History of the United States Senate

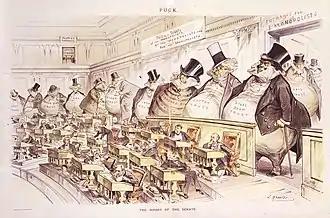
Reformers like Joseph Keppler depicted the Senate being controlled by giant moneybags which represented the financial trusts and monopolies.

In the post-Civil War era, the Senate dealt with great national issues such as Reconstruction and monetary policy. Given the strong political parties of the Third Party System, the leading politicians controlled enough support in state legislatures to be elected Senators. In an age of unparalleled industrial expansion, entrepreneurs had the prestige previously reserved to victorious generals, and many were elected to the Senate.